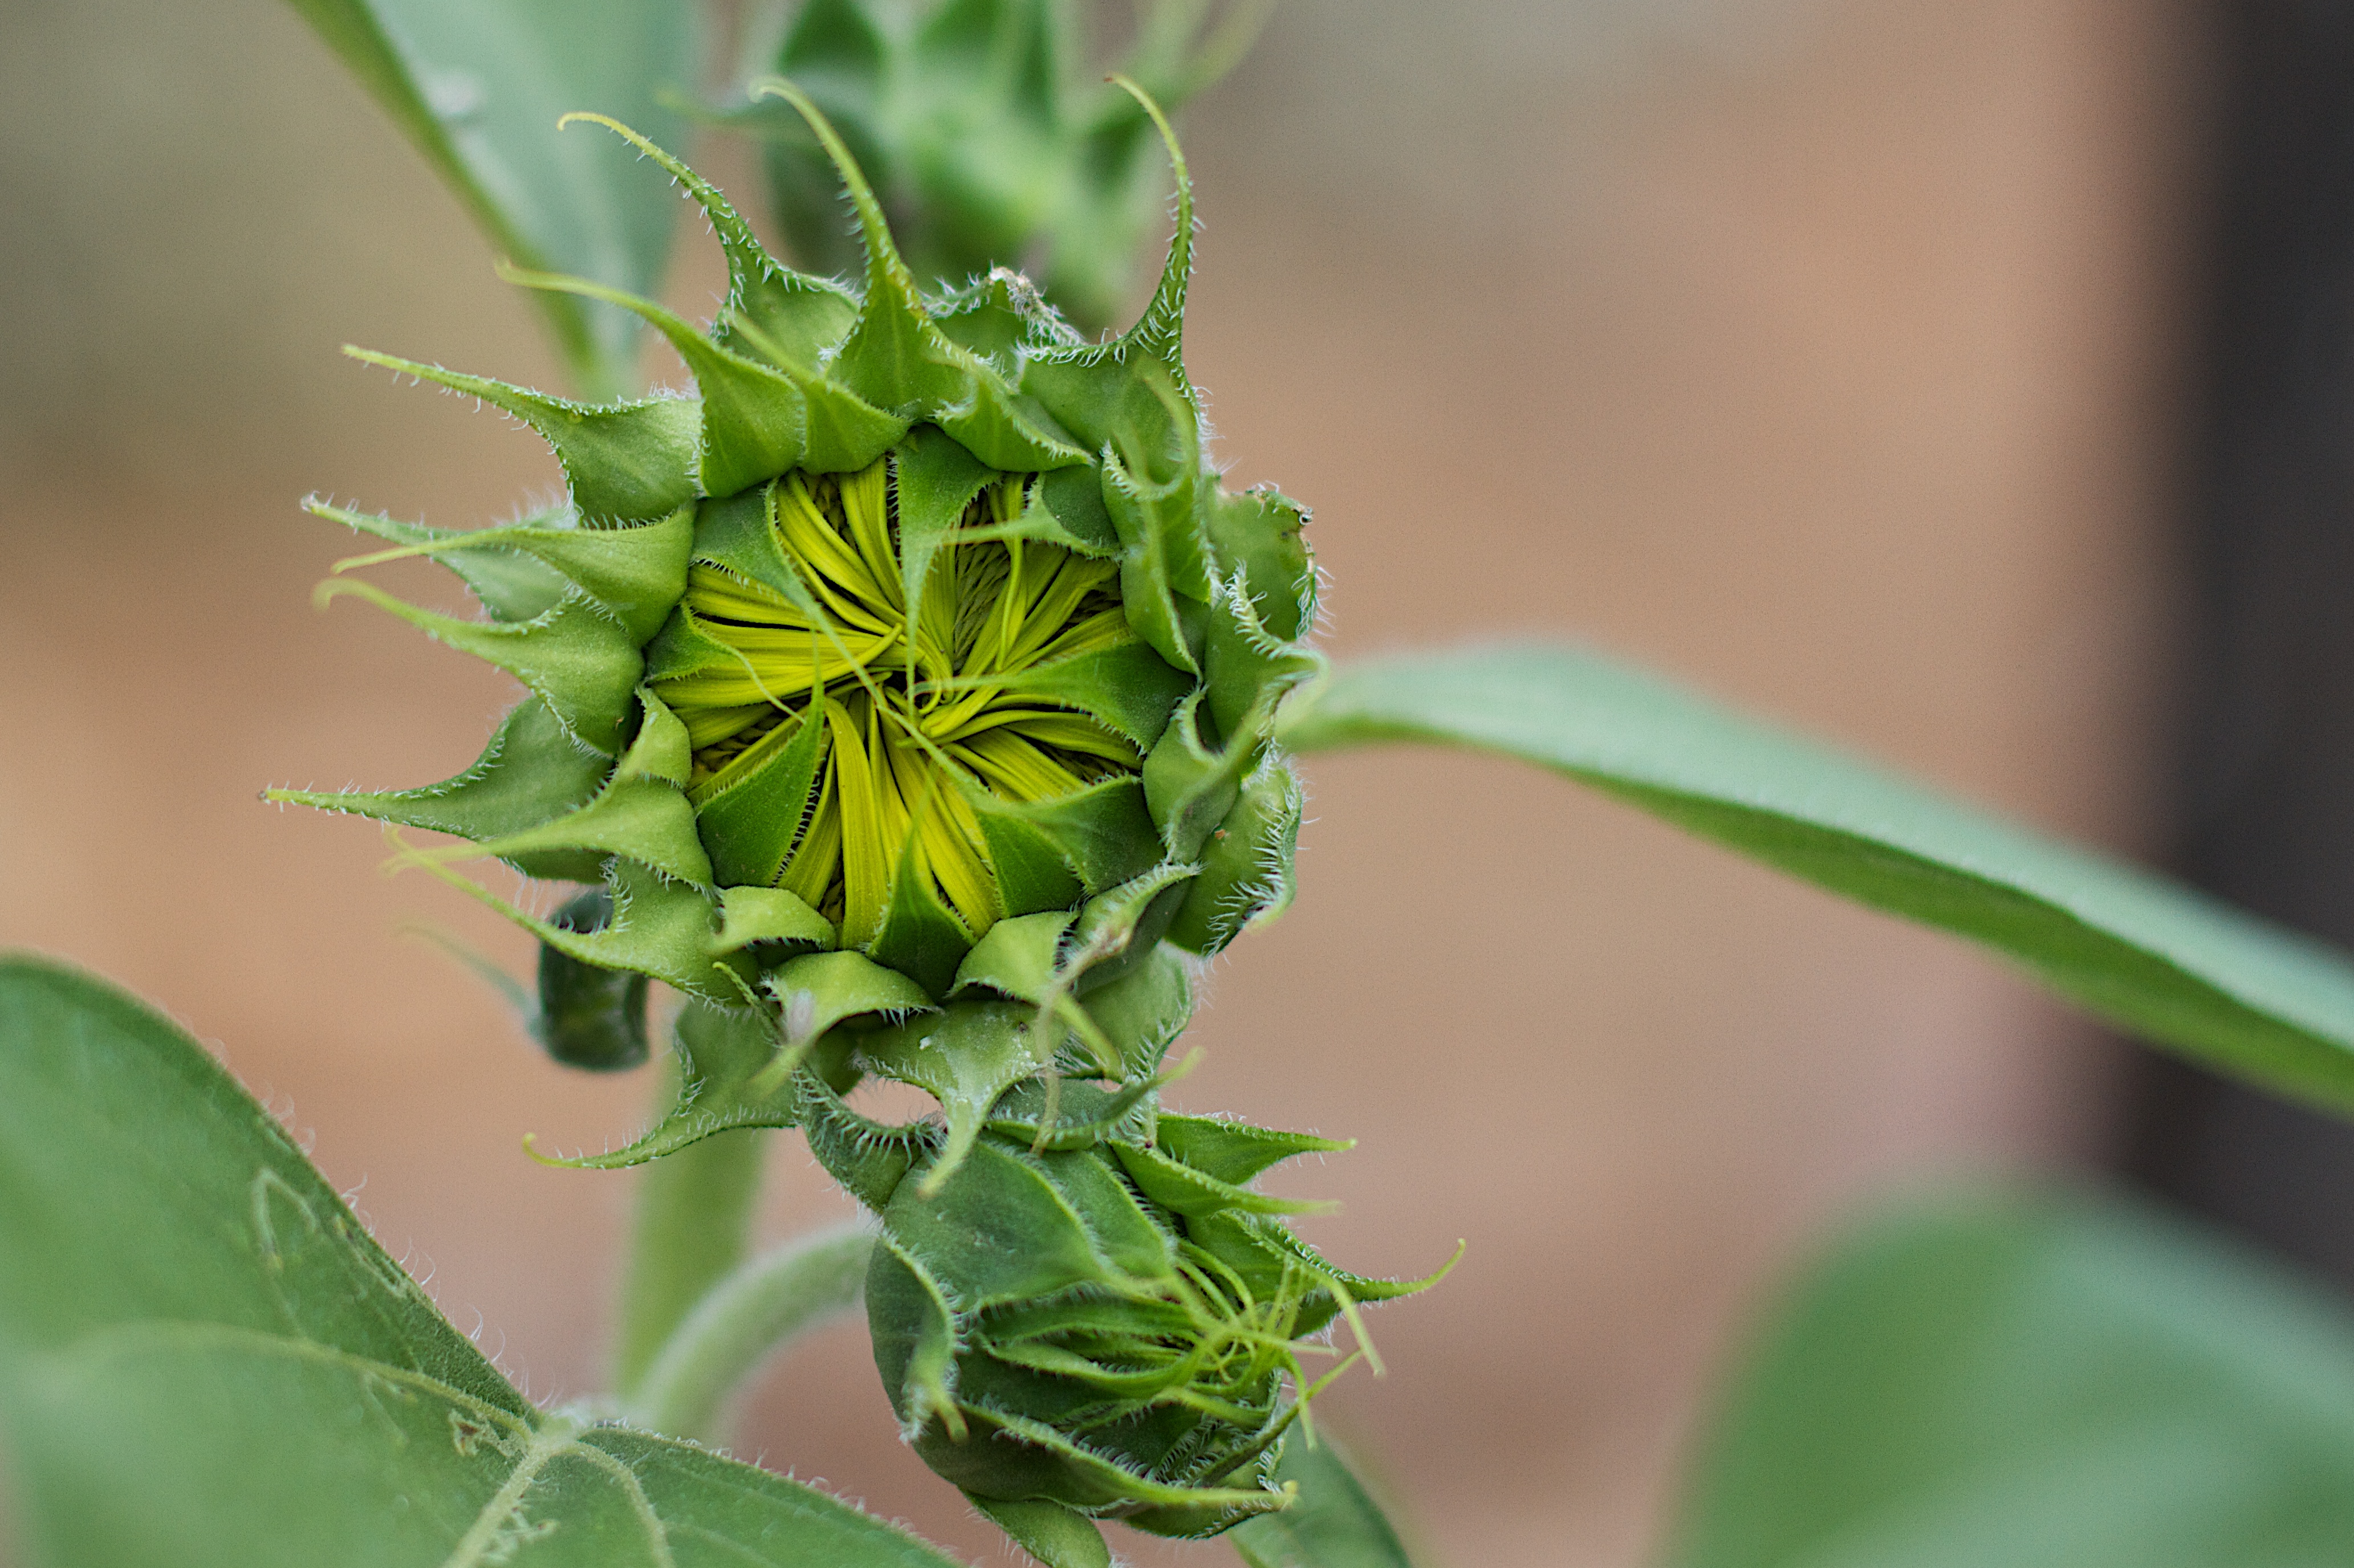
plant, leaf, flower, green, produce, botany, flora, sunflower, wildflower, close up, bud, seedforward, macro photography, flowering plant, daisy family, annual plant, plant stem, land plant